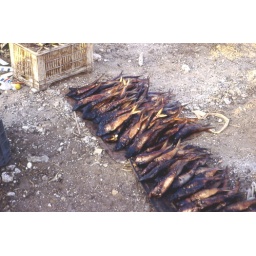
Dried fish on a beach near Dakar, Senegal (West Africa)